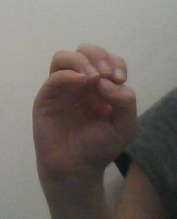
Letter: ha